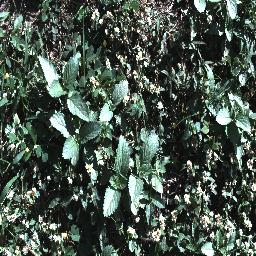
Label: snake_weed